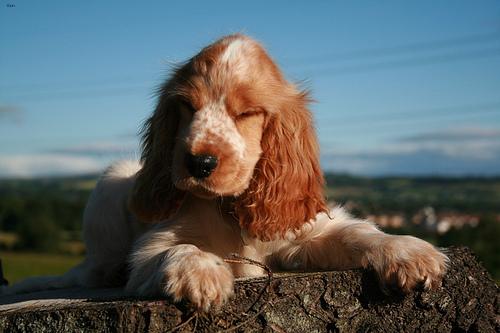
Breed: english cocker spaniel